Grace (Canadian singer)

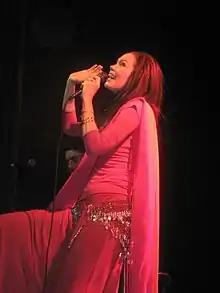
Grace performing in Paris in 2008.

Grace Young, or more commonly known as Grace, is a Canadian-born American musician, signed to Universal Music, She sings folk, reggae, soul and blues-style original songs. Grace has released two albums, "Hall of Mirrors" and "Made for Change".